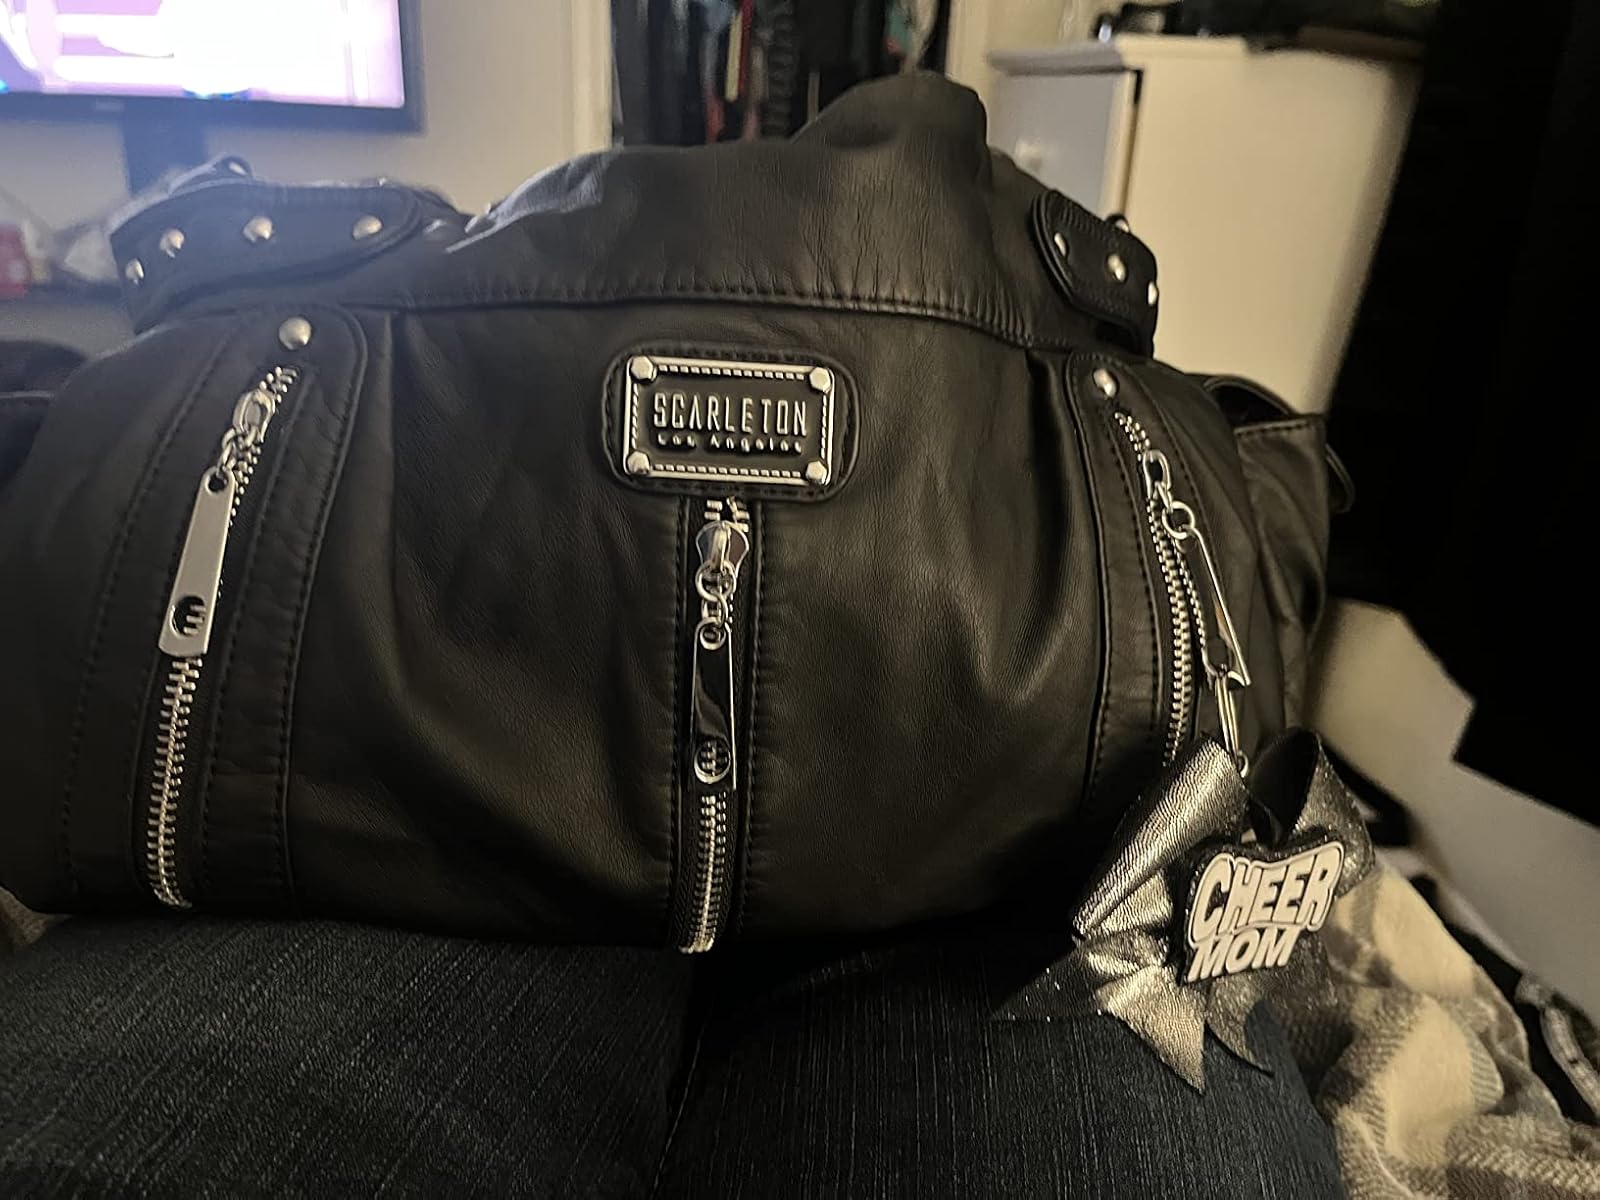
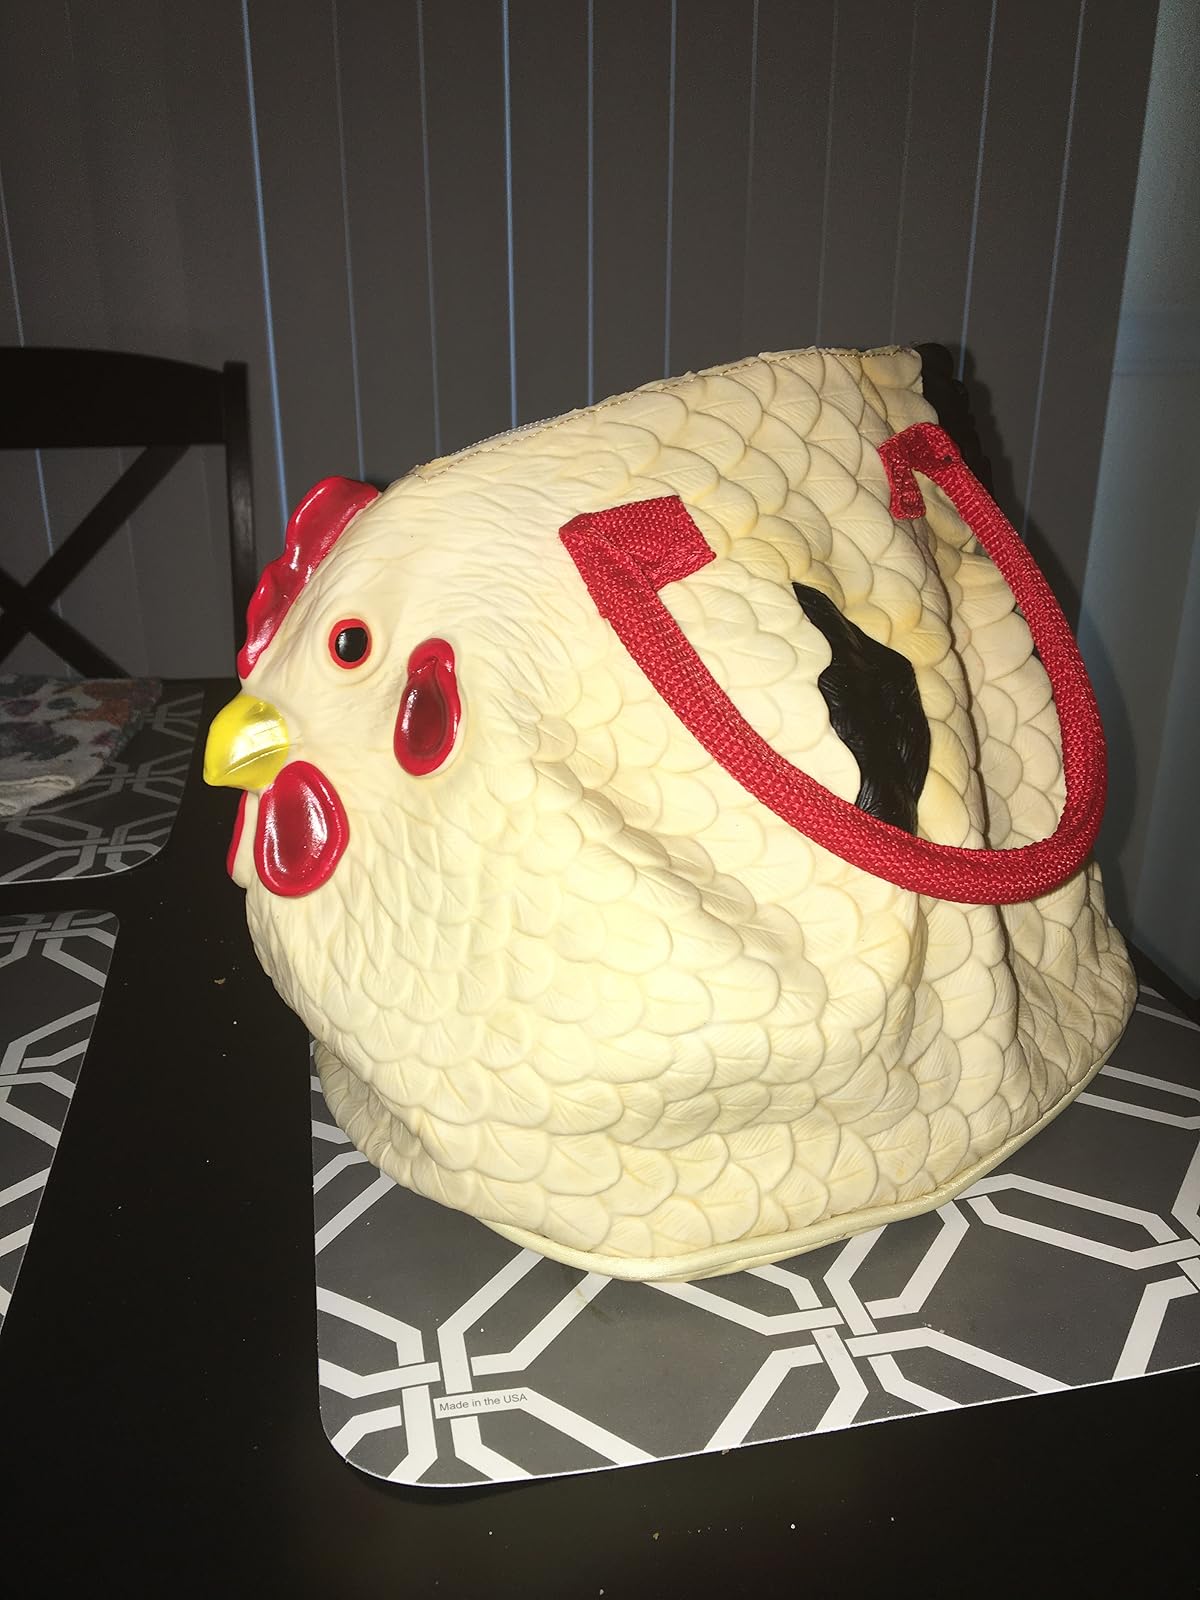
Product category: accessories_handbag
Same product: no